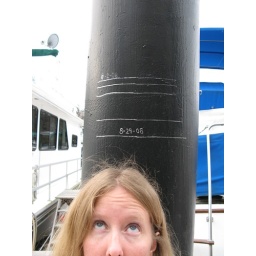
During the flooding in 2008 Dad marked the water levels on the piling.  I'm 5'4&amp;quot; and standing in stocking feet in this picture...